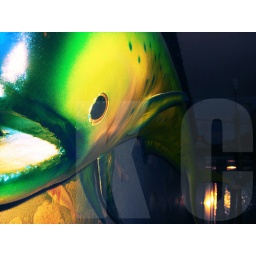
big fish in my bathroom